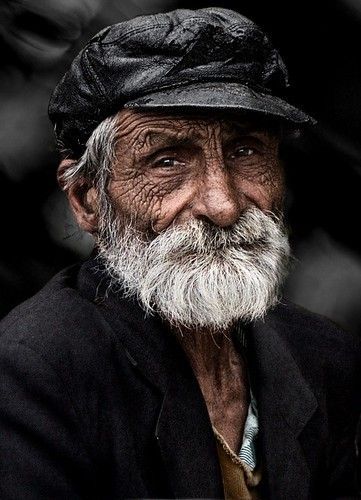
Portrait style: Real Portrait